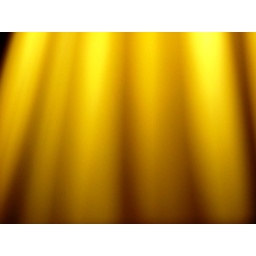
this is the lamp beside my bed